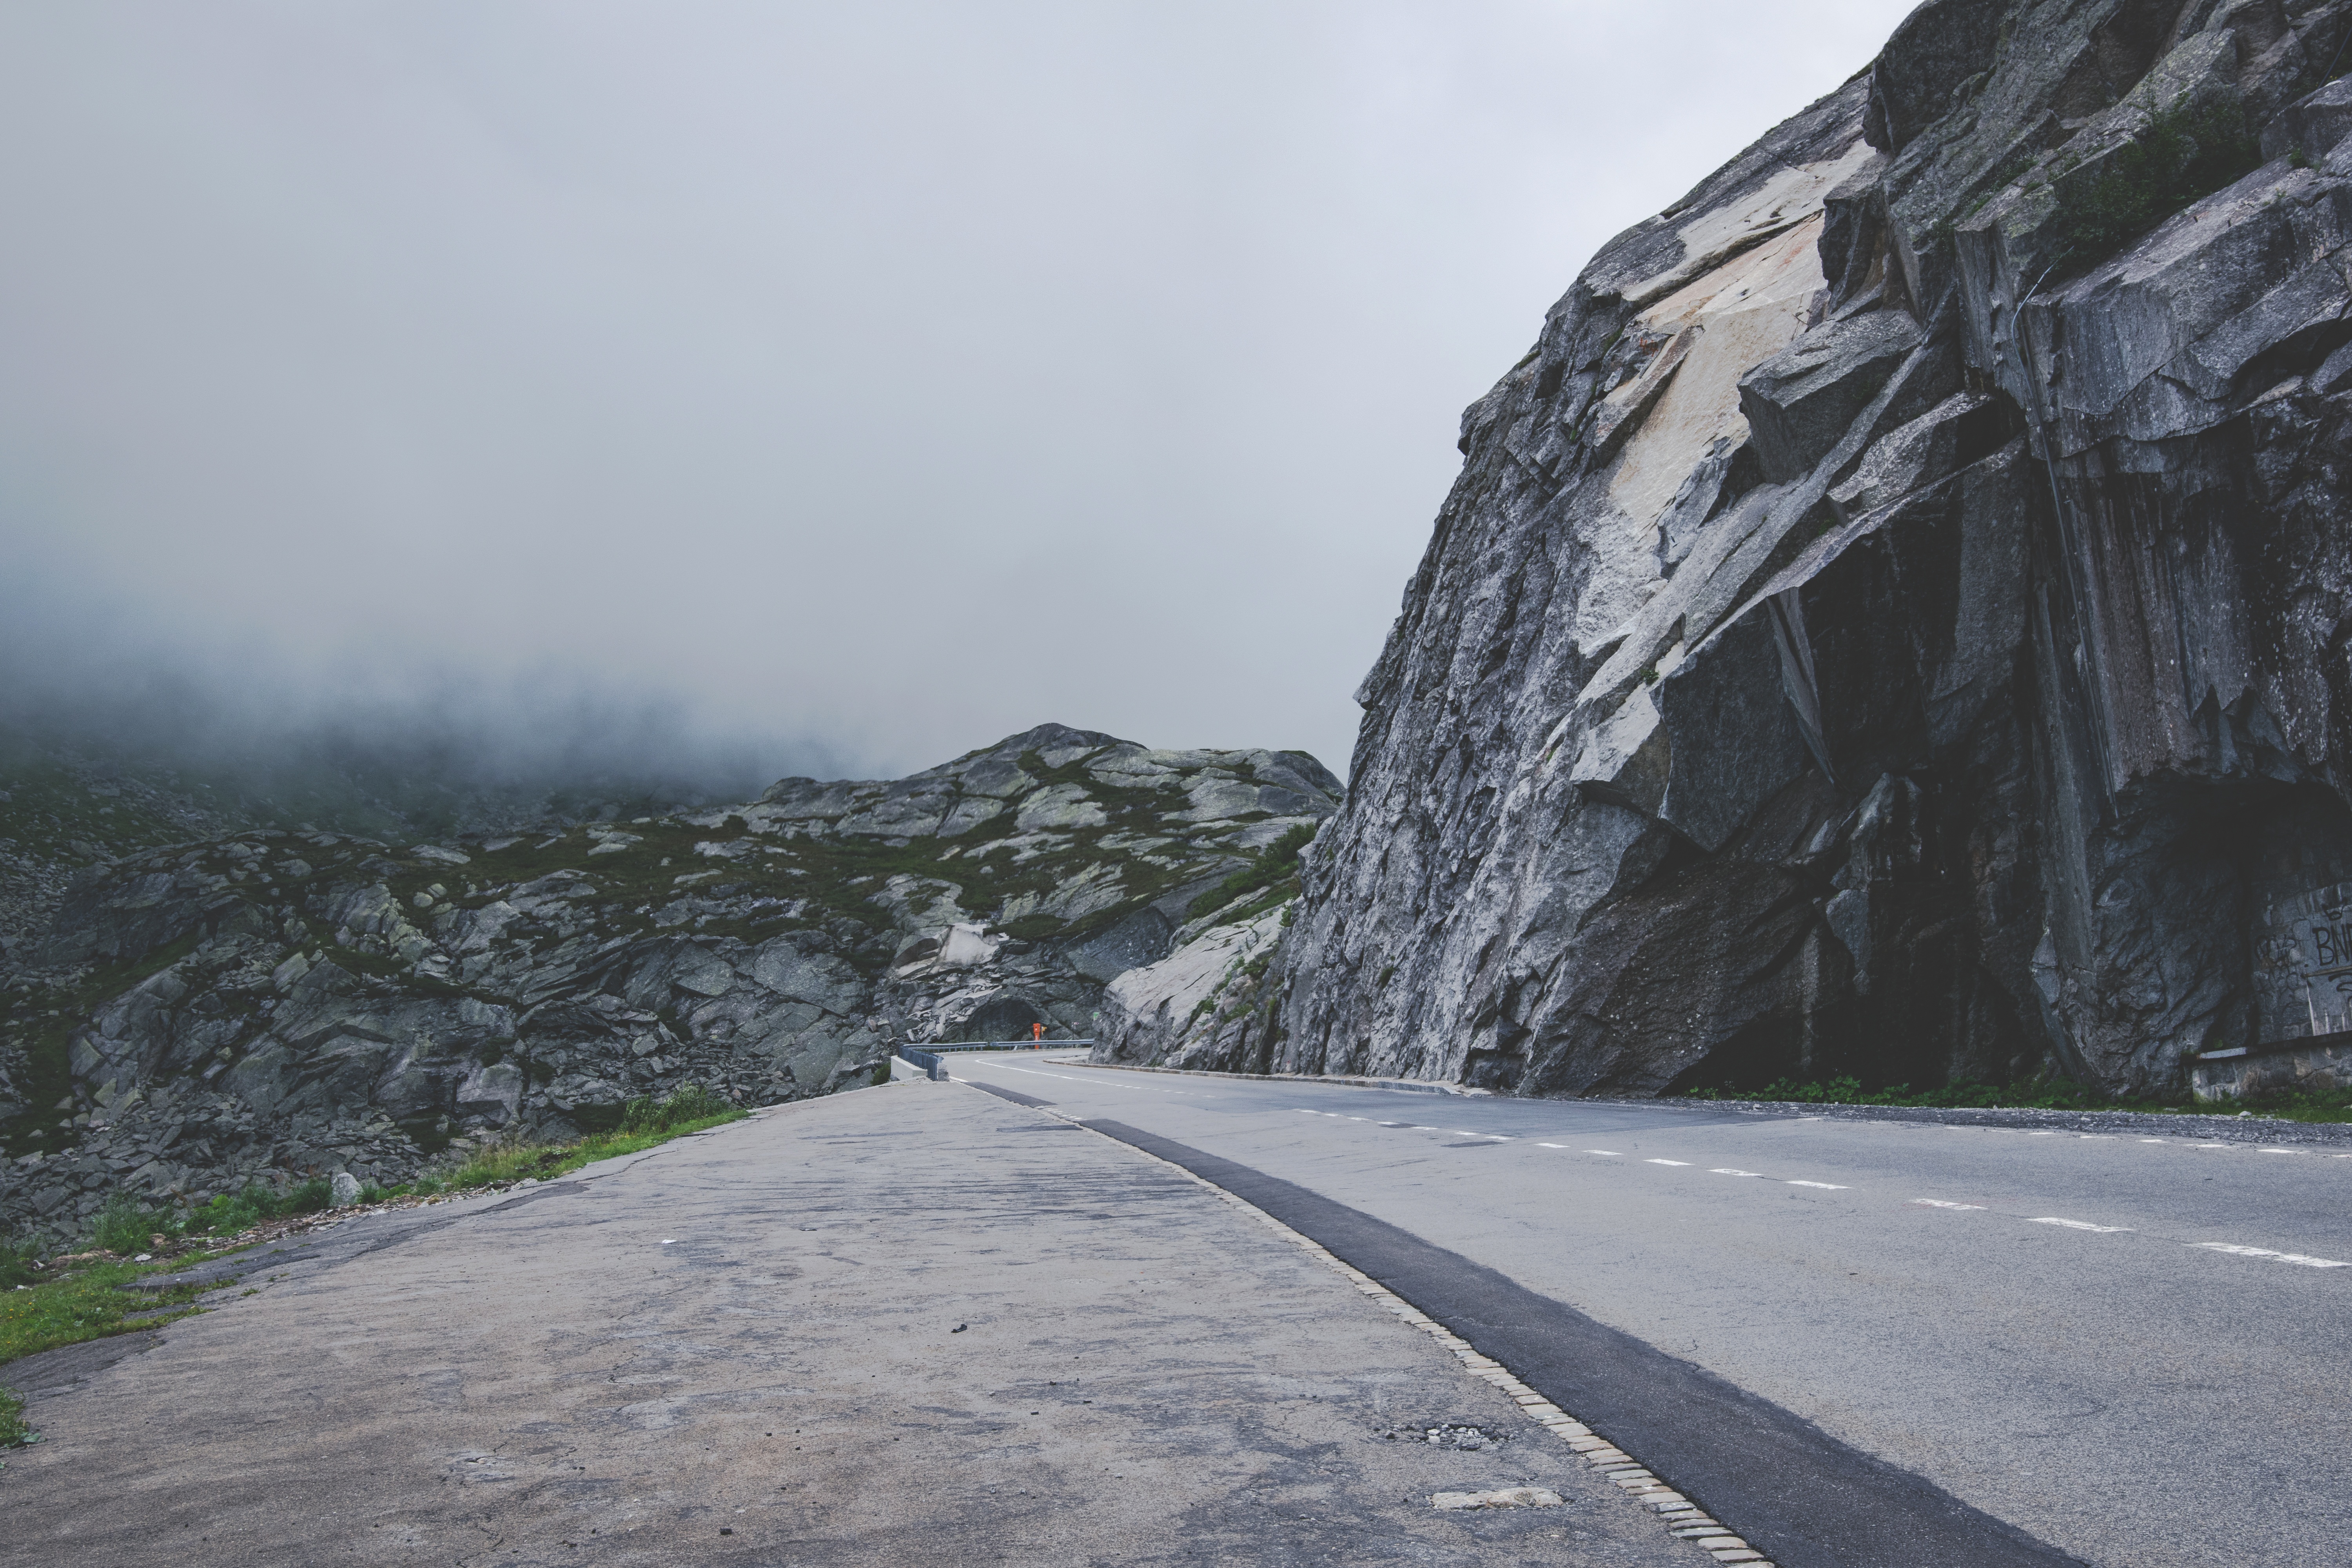
landscape, nature, rock, mountain, snow, winter, fog, road, adventure, valley, mountain range, dark, cliff, drive, weather, alpine, cross, terrain, ridge, road trip, clouds, mysterious, geology, mountains, alps, infrastructure, switzerland, gotthard, gloomy, mood, pass, landform, mountain pass, karg, oppressive, gotthard pass, pass road, atmospheric phenomenon, mountainous landforms